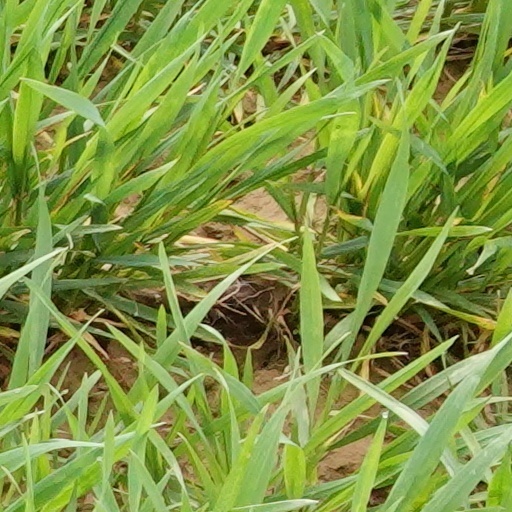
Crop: wheat